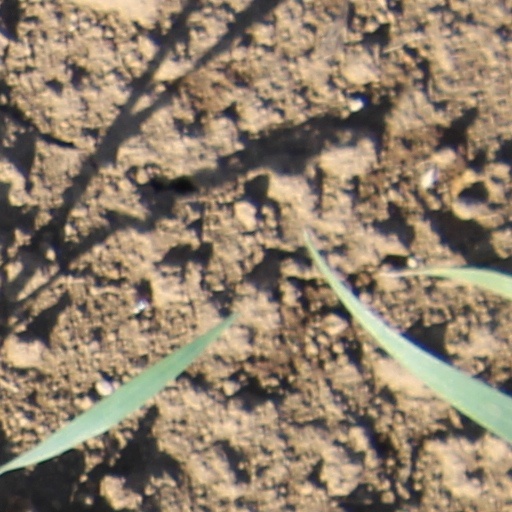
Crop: wheat